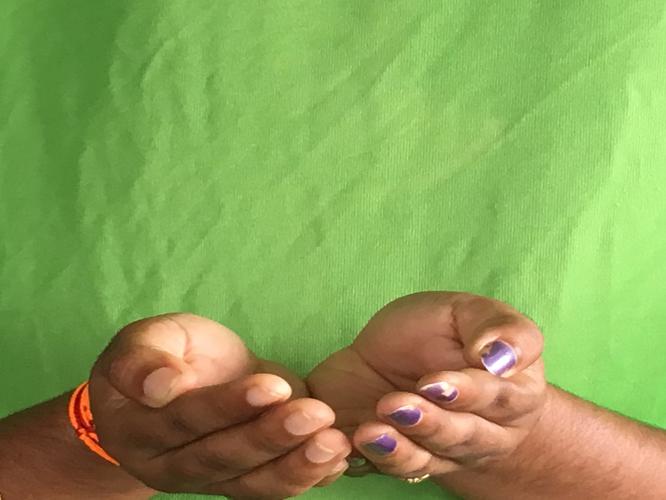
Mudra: Pushpaputa
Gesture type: double_hand